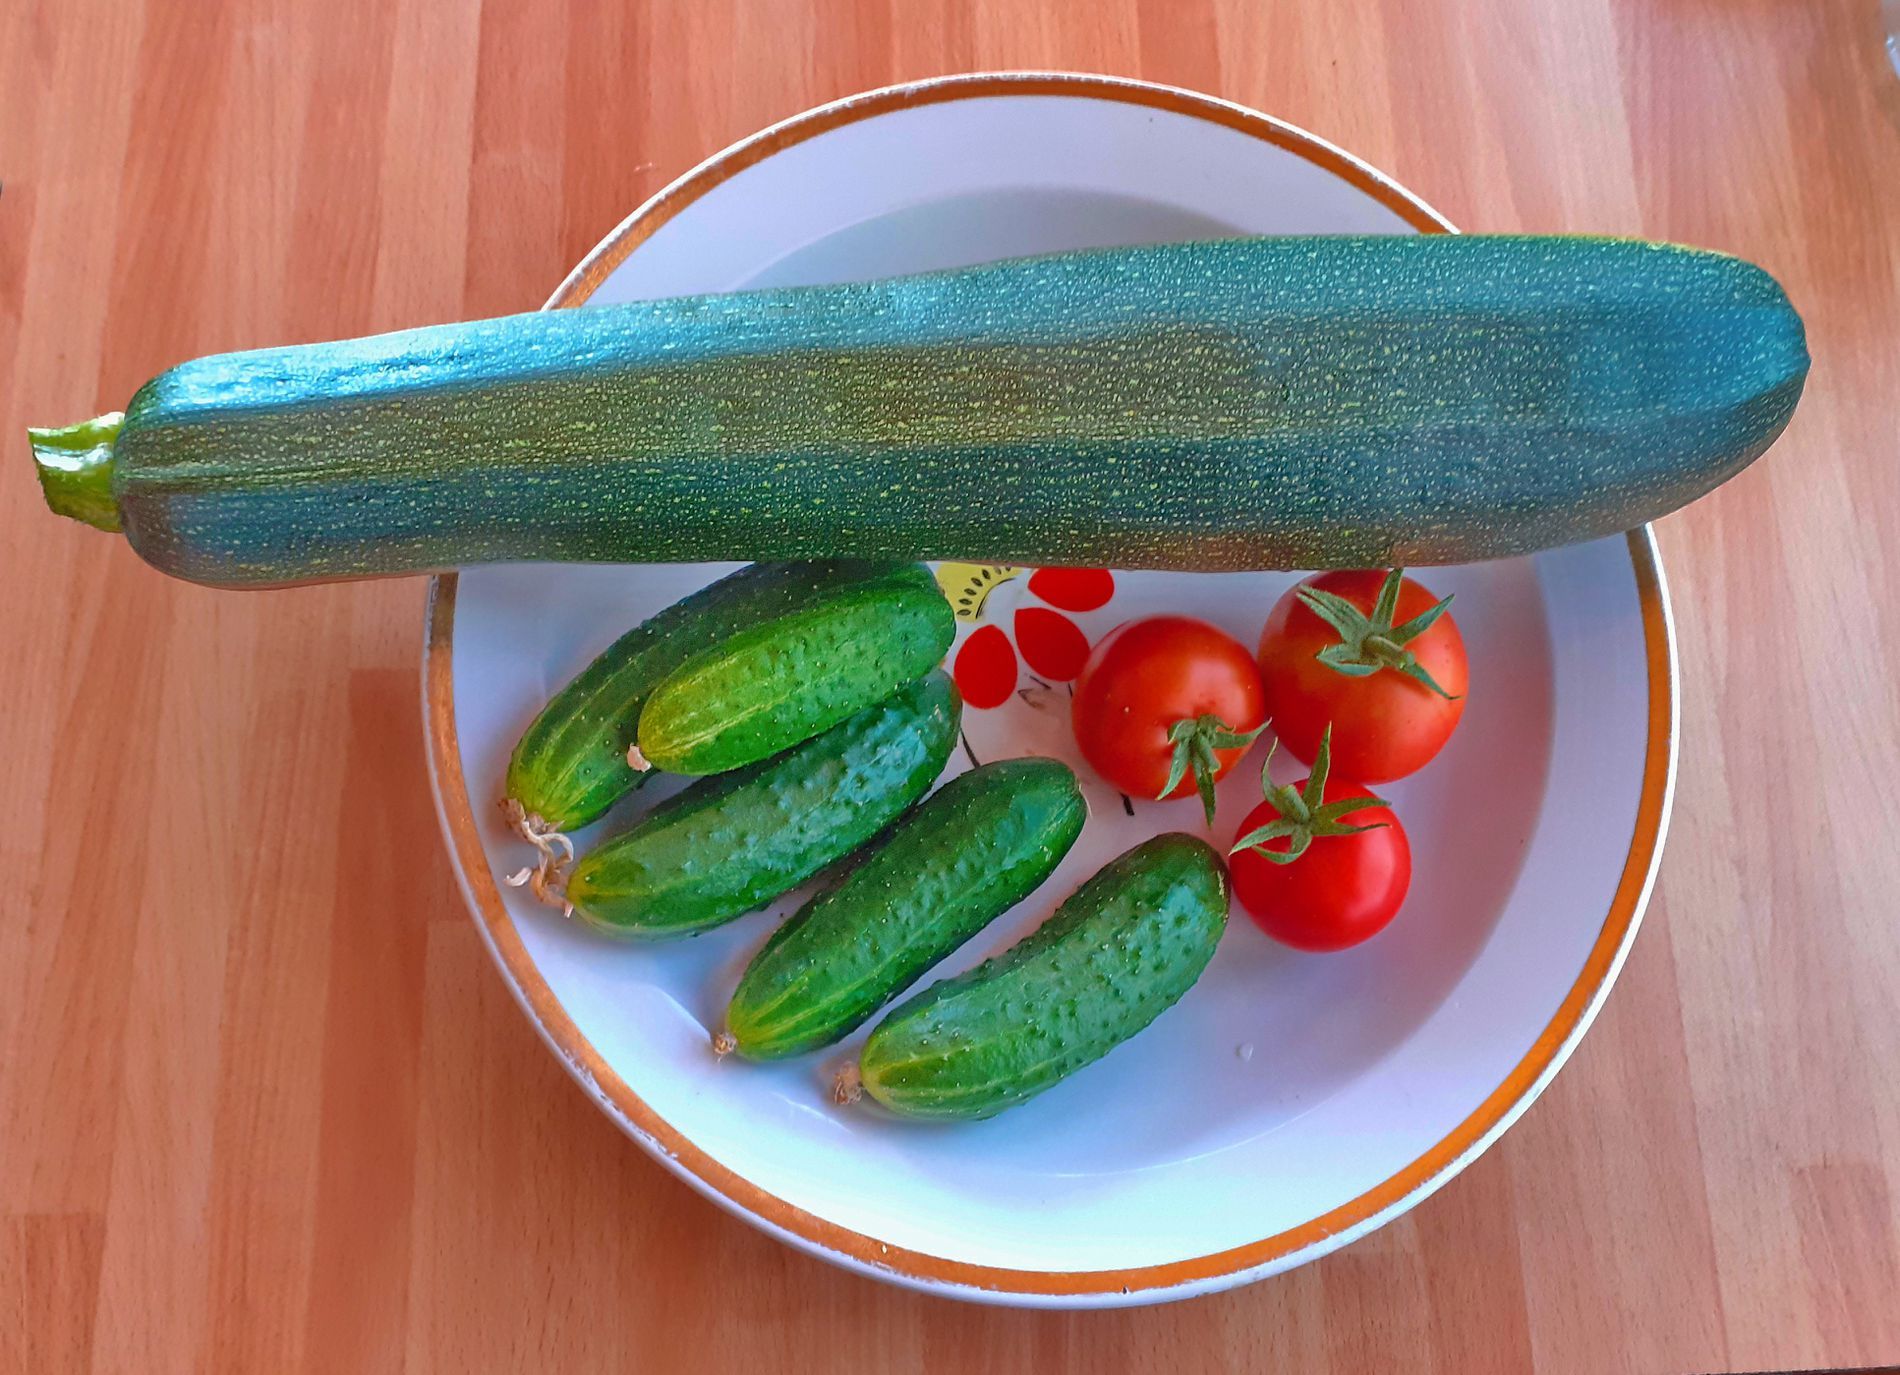
Vegetables
The image shows a plate of vegetables placed on a table. Five cucumbers, Three tomatoes, and a Zucchini resting on the edge of the plate.
A landscape photo captured by a close-up shot that shows a plate of vegetables placed on a table. It feels healthy and inspires a healthy life.
Labels: Food, Plant, Produce, Squash, Vegetable, Zucchini, Plate, Ping Pong, Ping Pong Paddle, Racket, Sport, Cucumber, Tomato, Table
Camera: samsung SM-A105F
Aperture: F1.9
Exposure: 1/50 sec
ISO: 160
Focal length: 3.6 mm